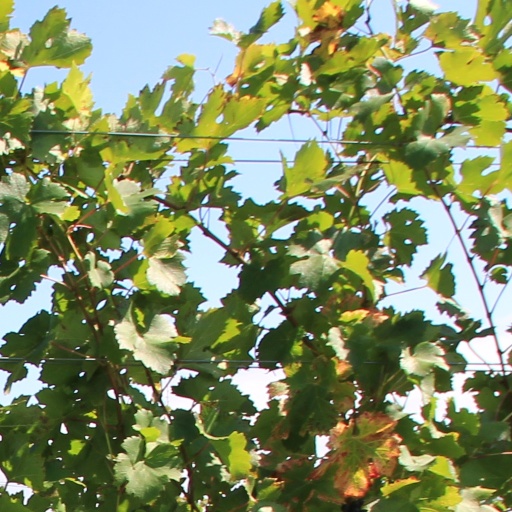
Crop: grape